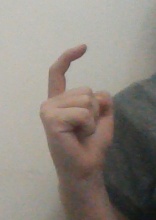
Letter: ra